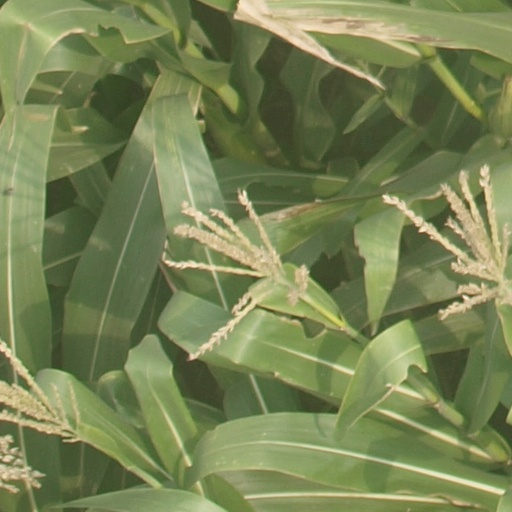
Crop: maize; corn